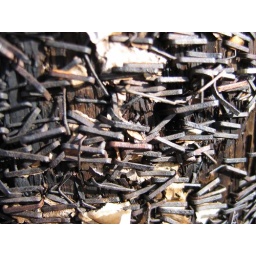
From a heavily-flyered telephone pole near campus.